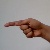
The image shows a hand gesture representing the letter 'G' in Indian Sign Language.